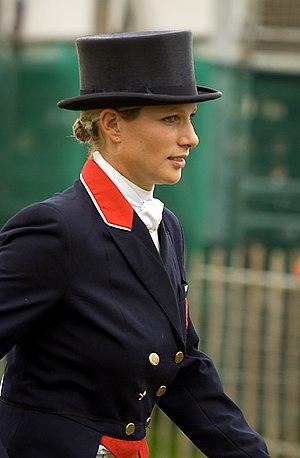
Zara Anne Elizabeth Phillips ou Zara Tindall depuis son mariage, née le 15 mai 1981 à Londres, est la fille de la princesse Anne et de son premier mari, le capitaine Mark Phillips. En tant que petite-fille de la reine Élisabeth II, elle occupe la 18ᵉ place dans l'ordre de succession au trône britannique. Cependant, avec son frère Peter, elle est la seule des petits-enfants de la reine à ne pas porter de titre de noblesse ; leurs parents ont refusé tout titre de courtoisie offert par la souveraine.
La famille royale britannique regroupe les personnes liées de près à la monarchie britannique. Il n'y a pas de définition stricte de qui est membre, ou de qui n'est pas membre de la famille royale, et différentes listes de membres peuvent être établies, selon l’événement. Il existe cependant deux listes principales :
L'ordre de succession au trône britannique est l'ordre dans lequel sont appelées au trône du Royaume-Uni et des quinze autres royaumes du Commonwealth les personnes éligibles.
Michael James Tindall, plus simplement appelé Mike Tindall, né le 18 octobre 1978 à Otley, est un joueur de rugby à XV international anglais. Il évolue durant sa carrière qui s'étend de 1997 à 2014 au poste de centre tant en sélection nationale qu'au sein de l'effectif de Bath puis de Gloucester à partir de 2005.